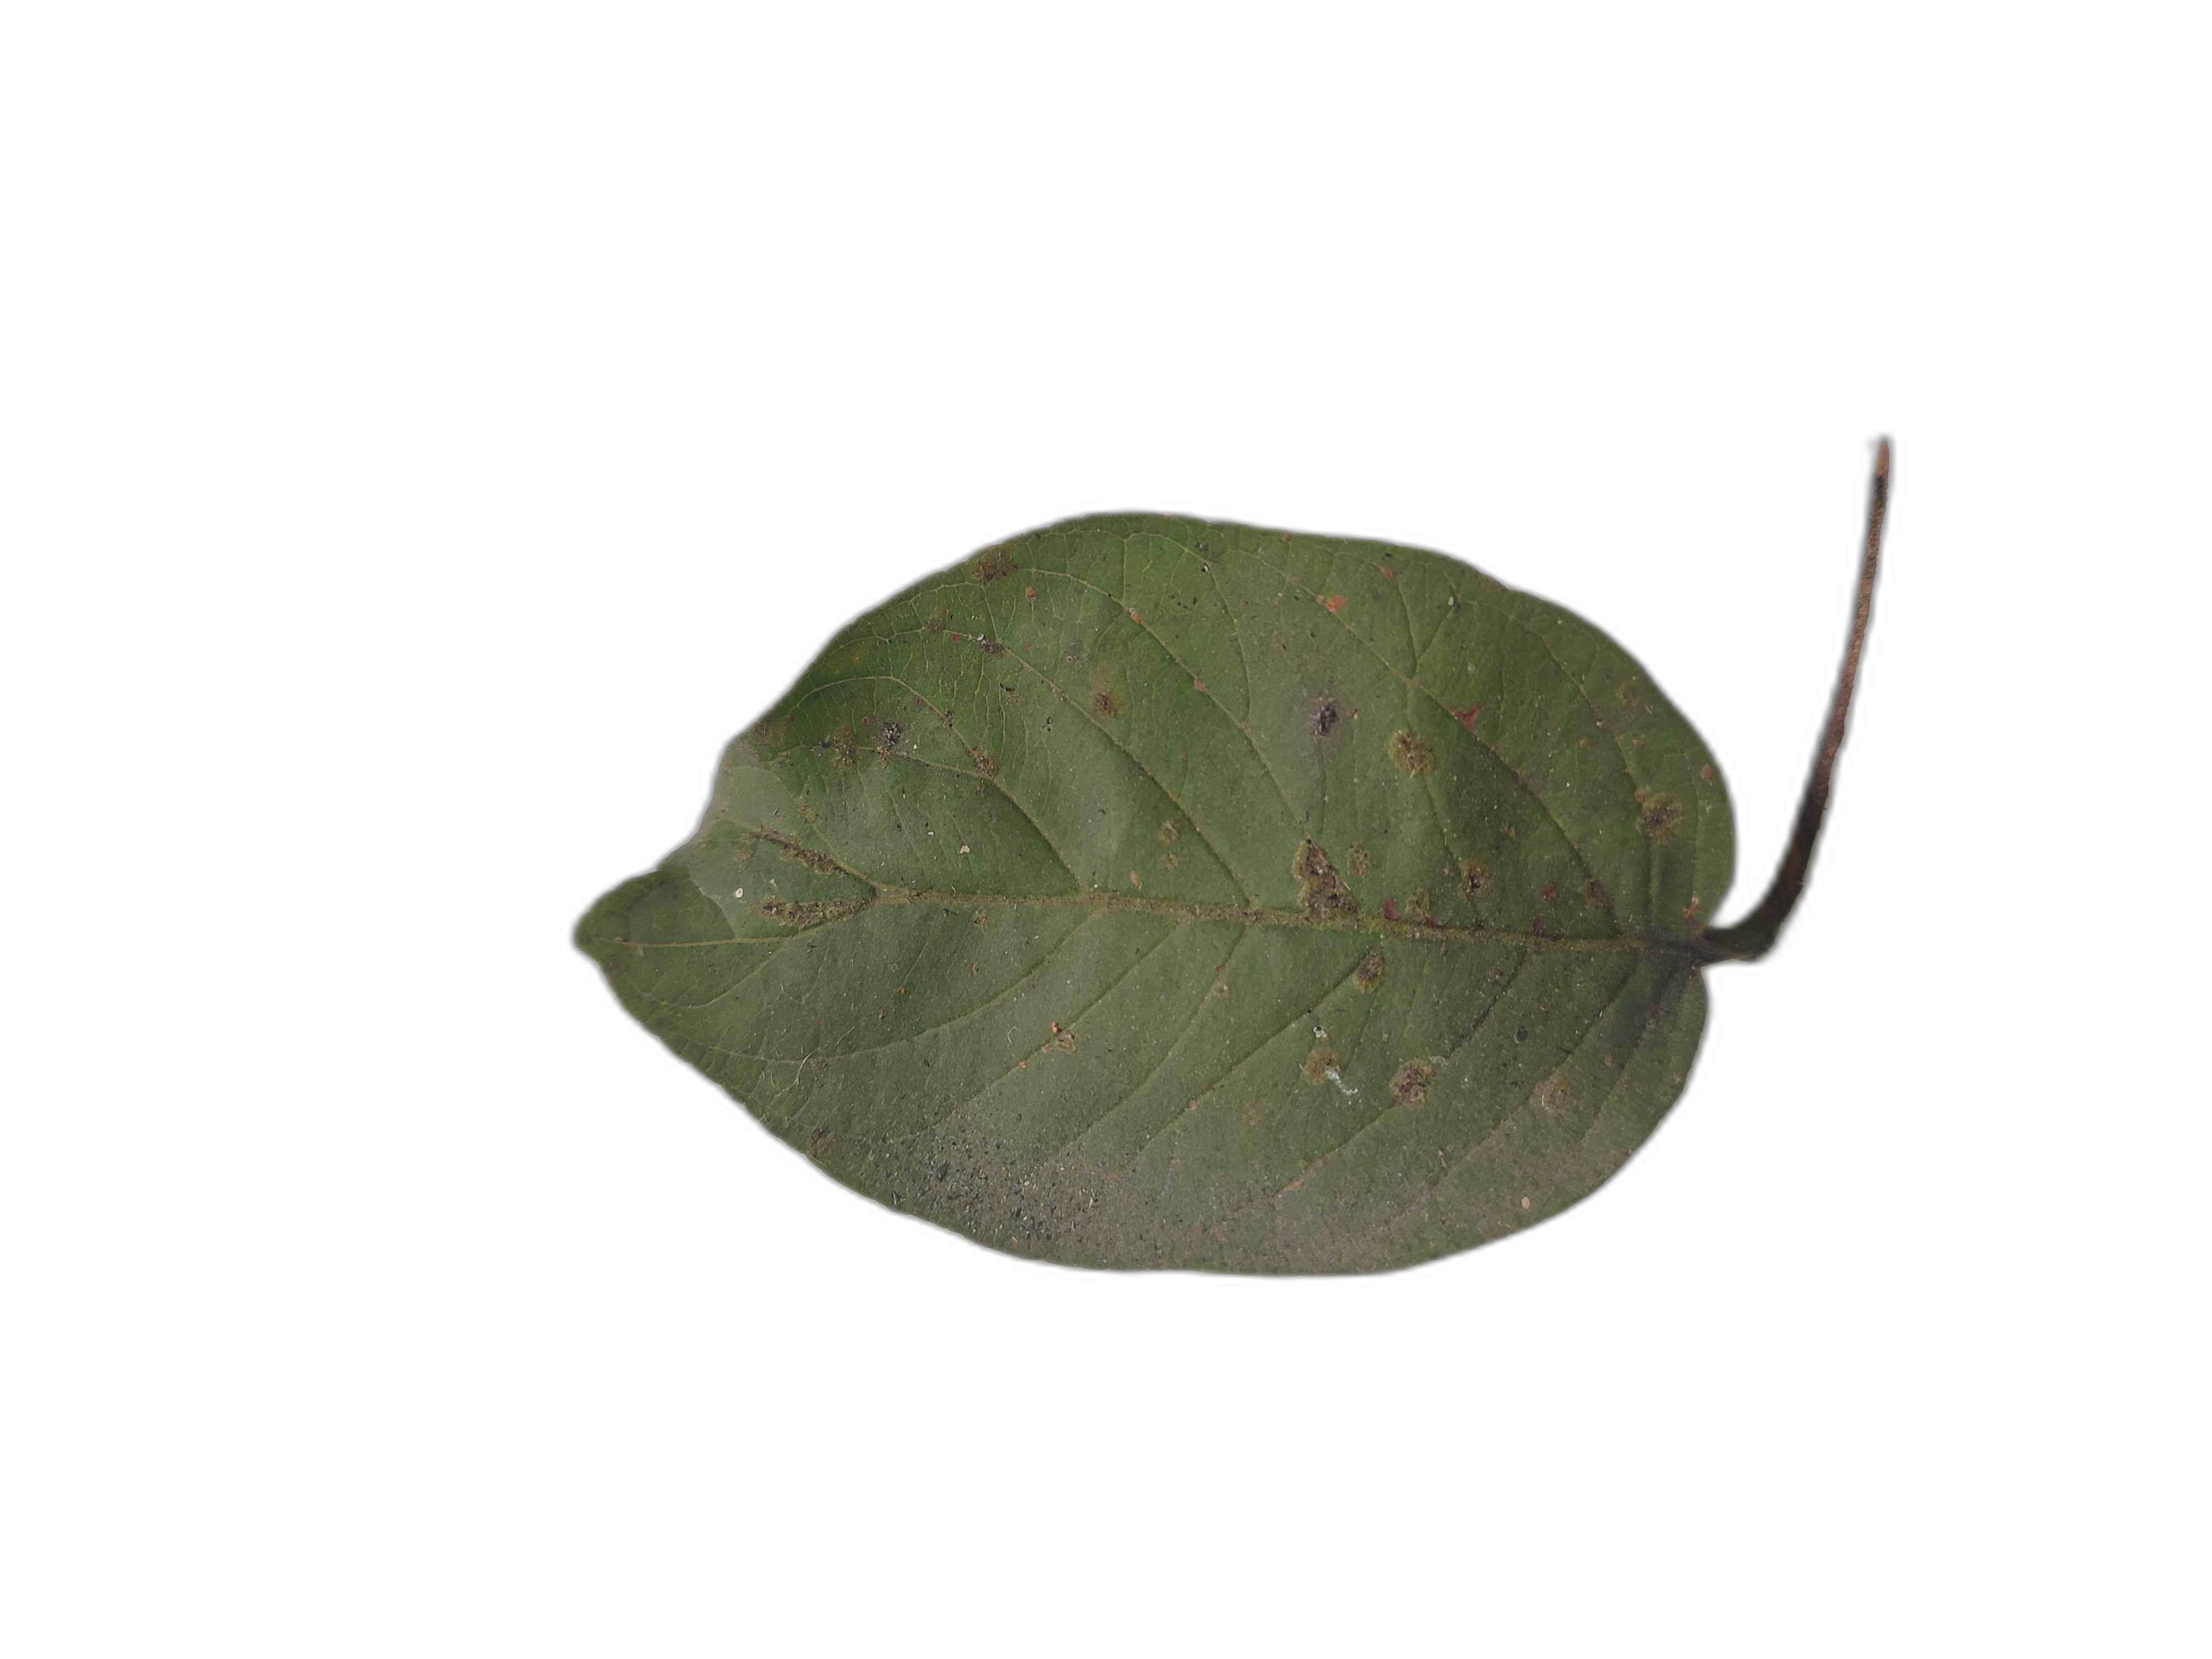
Plant part: leaf
Disease: Anthracnose